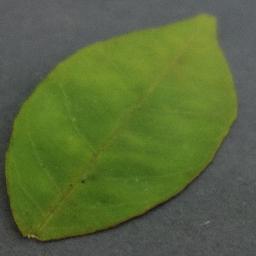
Label: Orange___Haunglongbing_(Citrus_greening)